Communist Party of Sri Lanka

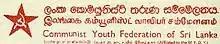
Communist Youth Federation

The CPSL was founded as the Communist Party of Ceylon in 1943 and was a continuation of the United Socialist Party. The USP had been formed out of the Marxist–Leninist wing of the Lanka Sama Samaja Party. The USP was proscribed by the colonial authorities.